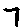
Label: 7